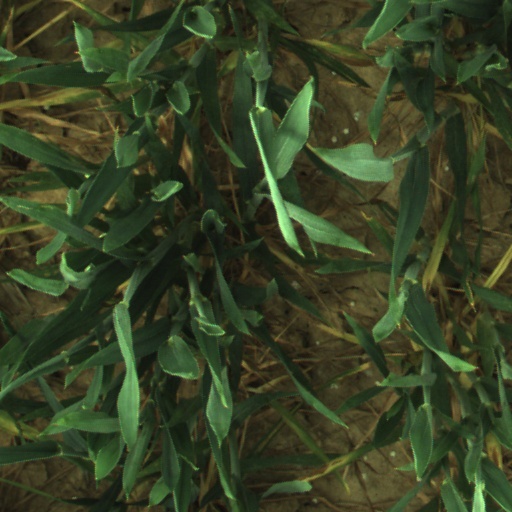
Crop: wheat